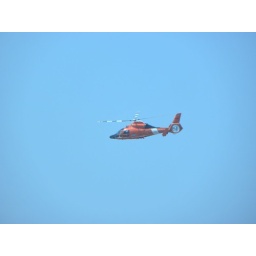
us coast guard flying over on armed forces day in California 5/16/09